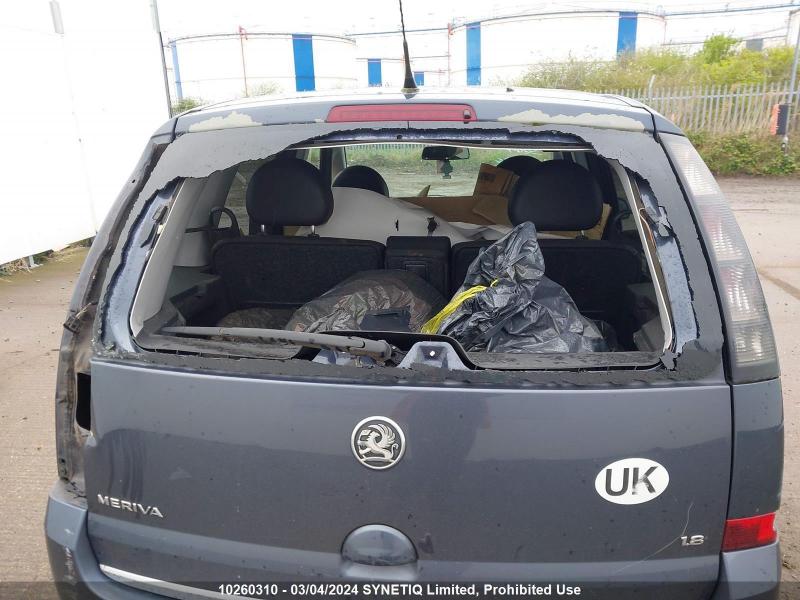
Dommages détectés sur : pare-brise arrière, malle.
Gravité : majeur